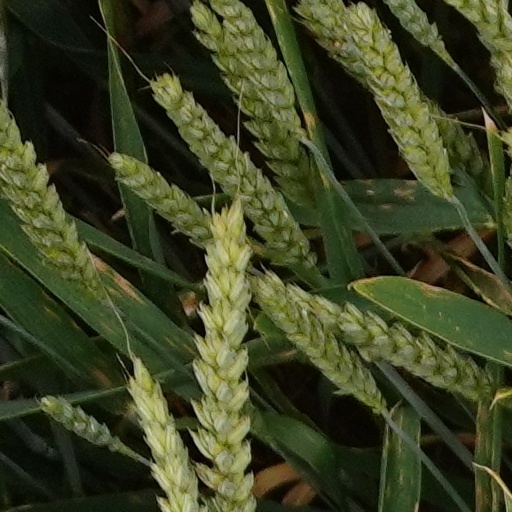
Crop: wheat